INTERFET logistics

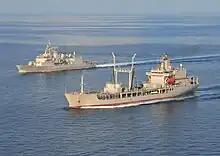
(right) escorted by (left)

Each soldier carried an initial supply of ammunition. More stocks arrived on HMAS "Tobruk" and "Jervis Bay", and contingency reserves were held on ships in Dili harbour. Due to its weight, ammunition resupply was by sea rather than by air. For other items such as spare parts and medical supplies, each unit was directed to bring 15 to 30 days' supply. While the 1,500 soldiers of the 3rd Brigade had limited stocks of ammunition on hand, there were some 15,000 TNI troops in the area, who presumably had plenty of ammunition. Nor were the air and sea bridges secure from interception: the TNI had naval assets in the area that included surface combatants and two Type 209 submarines, and intelligence sources reported that TNI aircraft based in West Timor included three BAE Systems Hawks, North American Rockwell OV-10 Broncos, an Aérospatiale SA 330 Puma and a CASA C-212 Aviocar. RAAF Lockheed P-3 Orions kept a lookout for the submarines, and two McDonnell Douglas F/A-18 Hornets were kept on standby in case air defence or close air support missions were required.